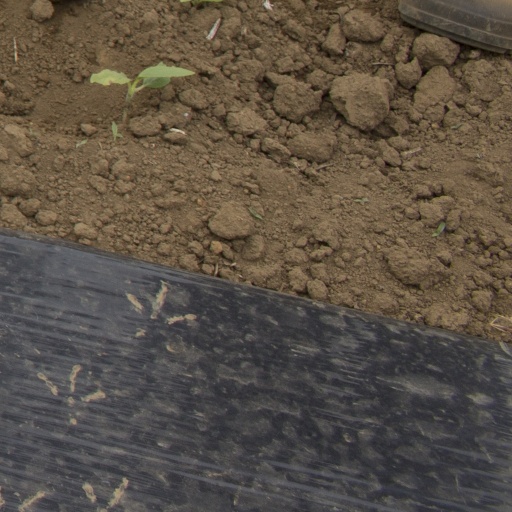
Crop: Jerusalem artichoke